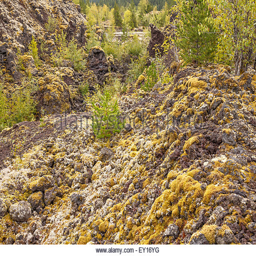
mosses and vegetation reclaim a lava flow